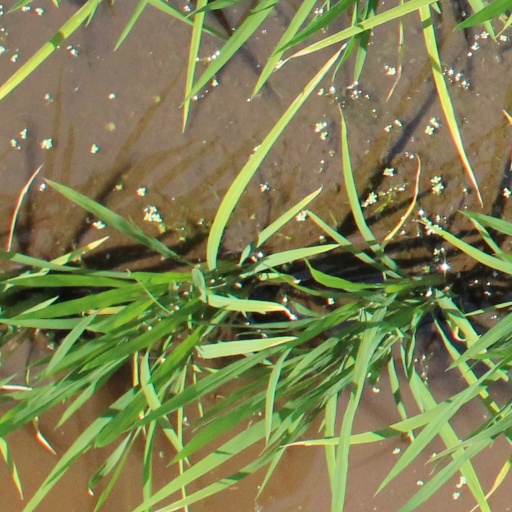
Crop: rice